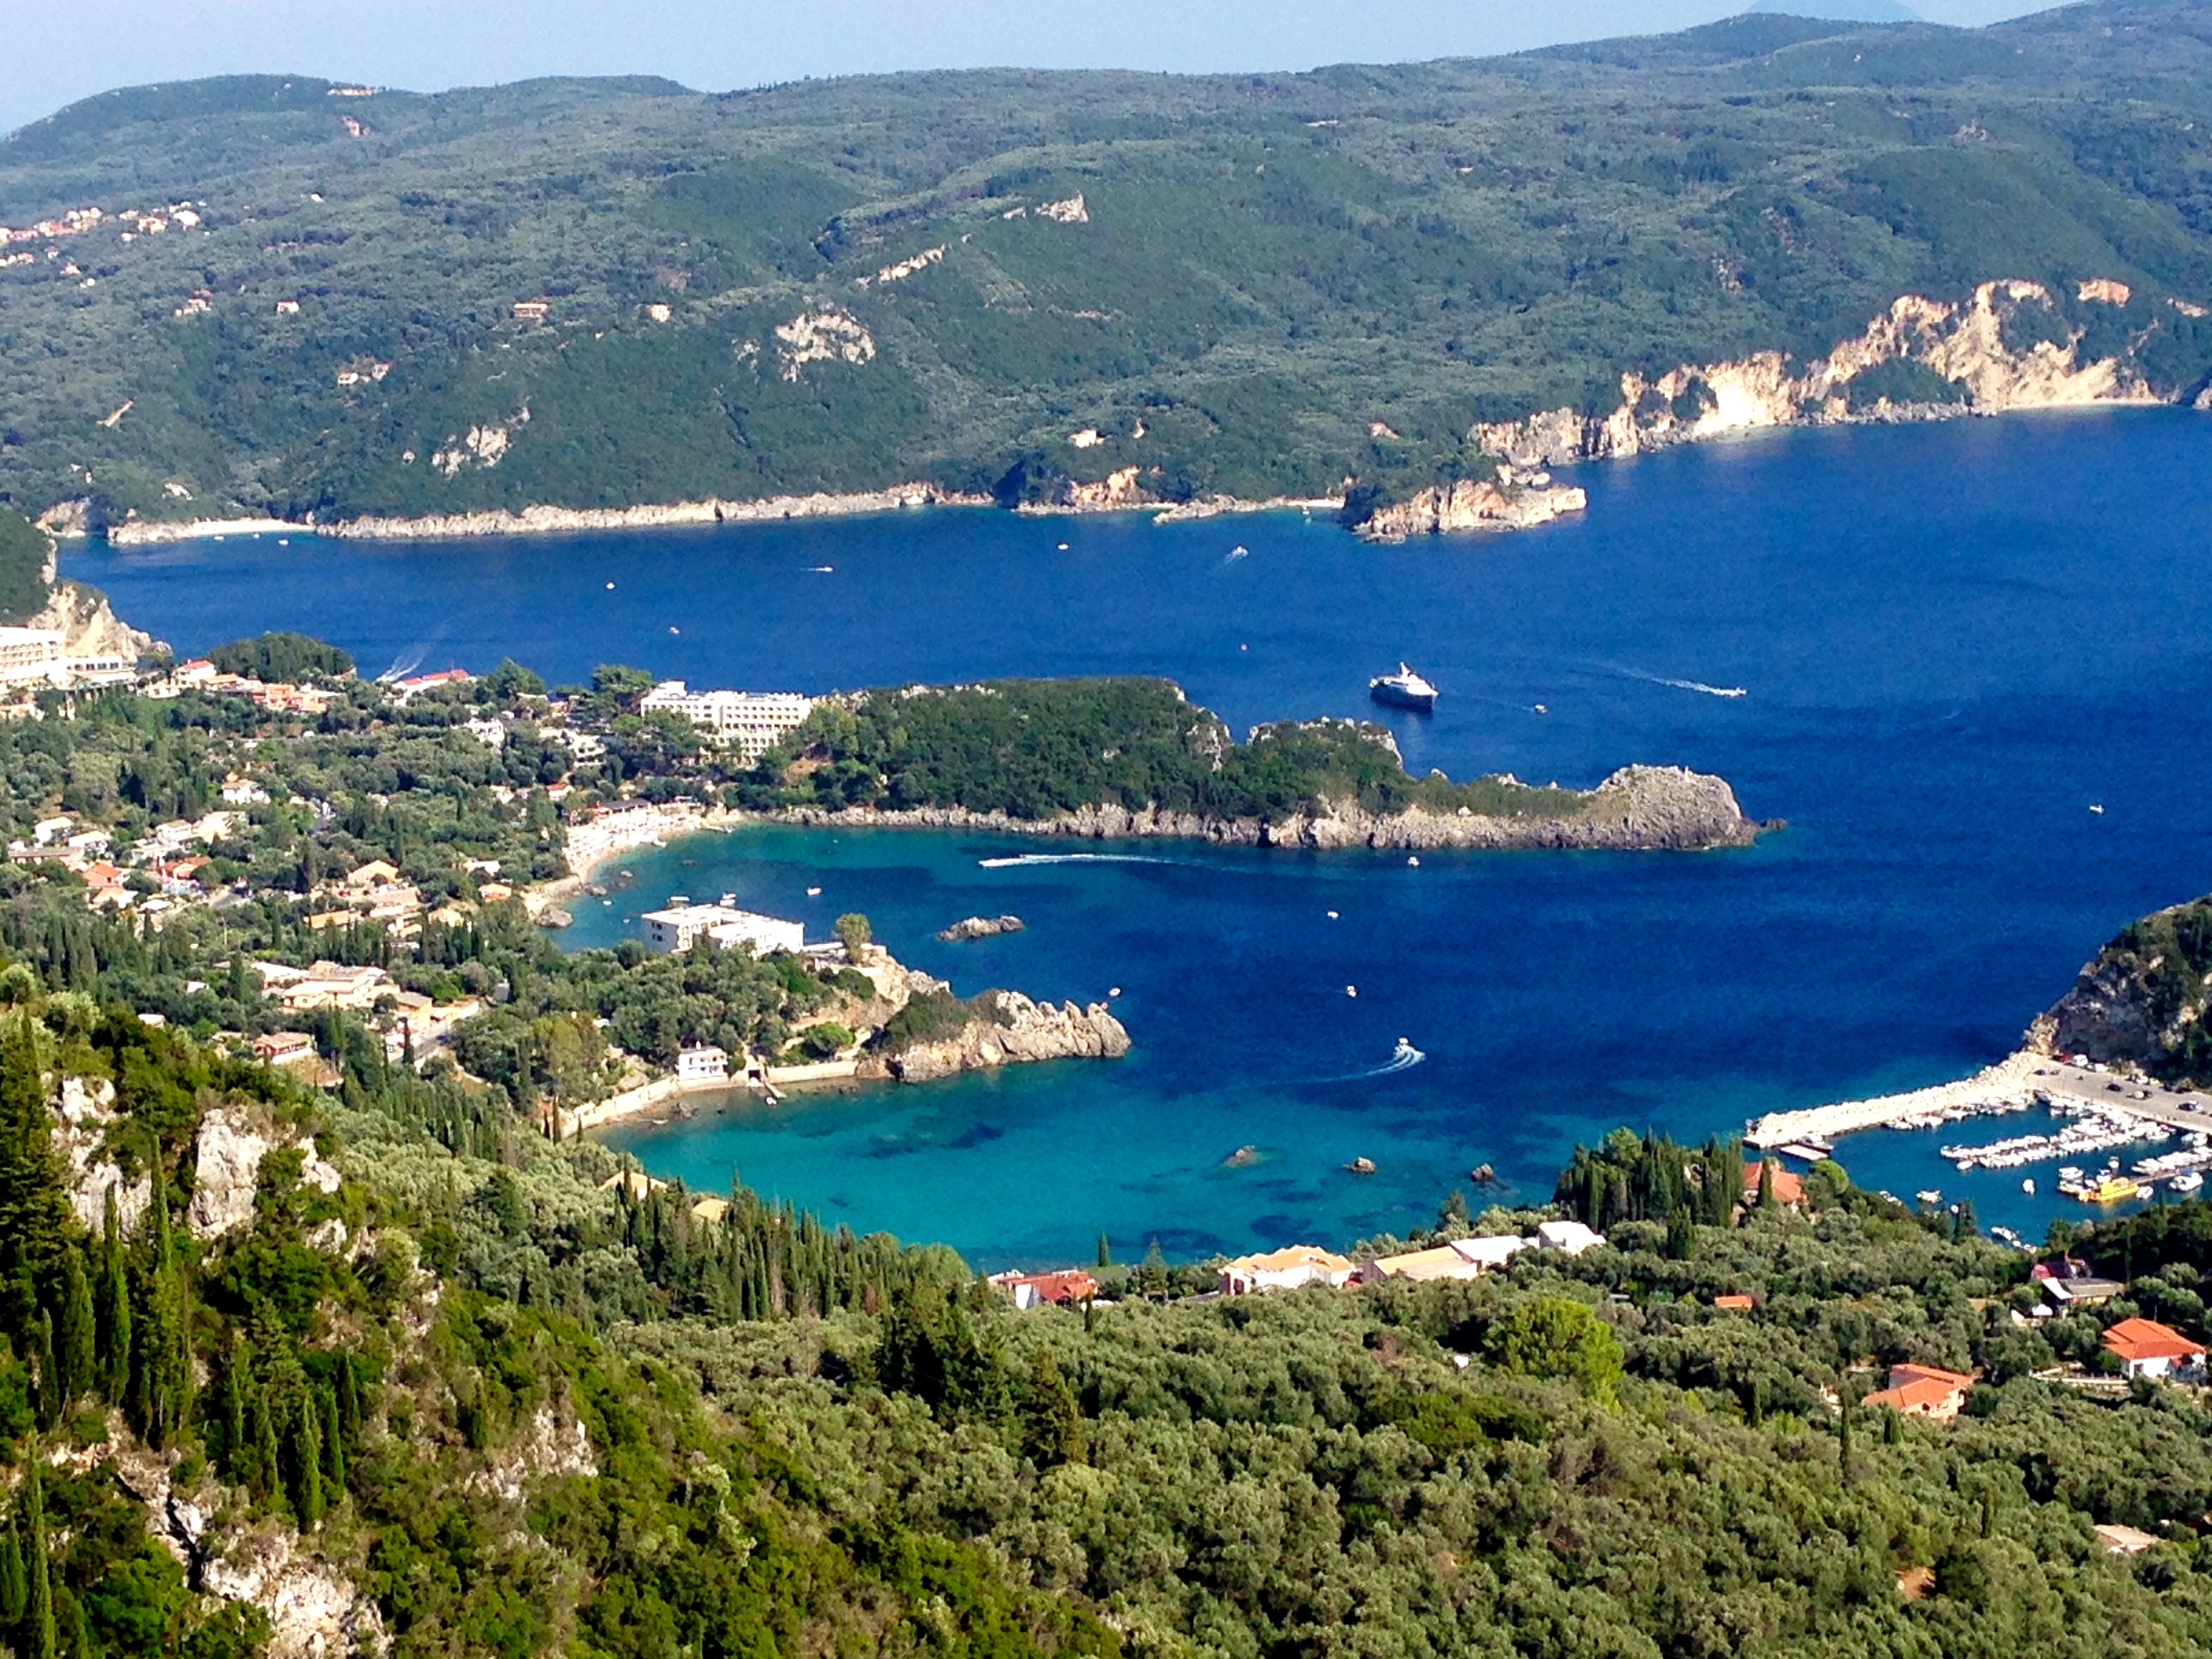
sea, coast, mountain, lake, town, mountain range, vacation, travel, heart, cove, holiday, bay, island, blue, fjord, reservoir, body of water, turquoise, greece, vacations, cape, aerial photography, corfu island